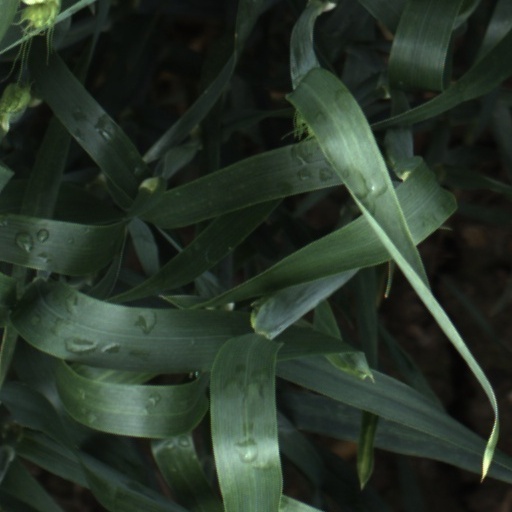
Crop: wheat